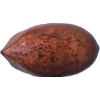
Label: nut_pecan